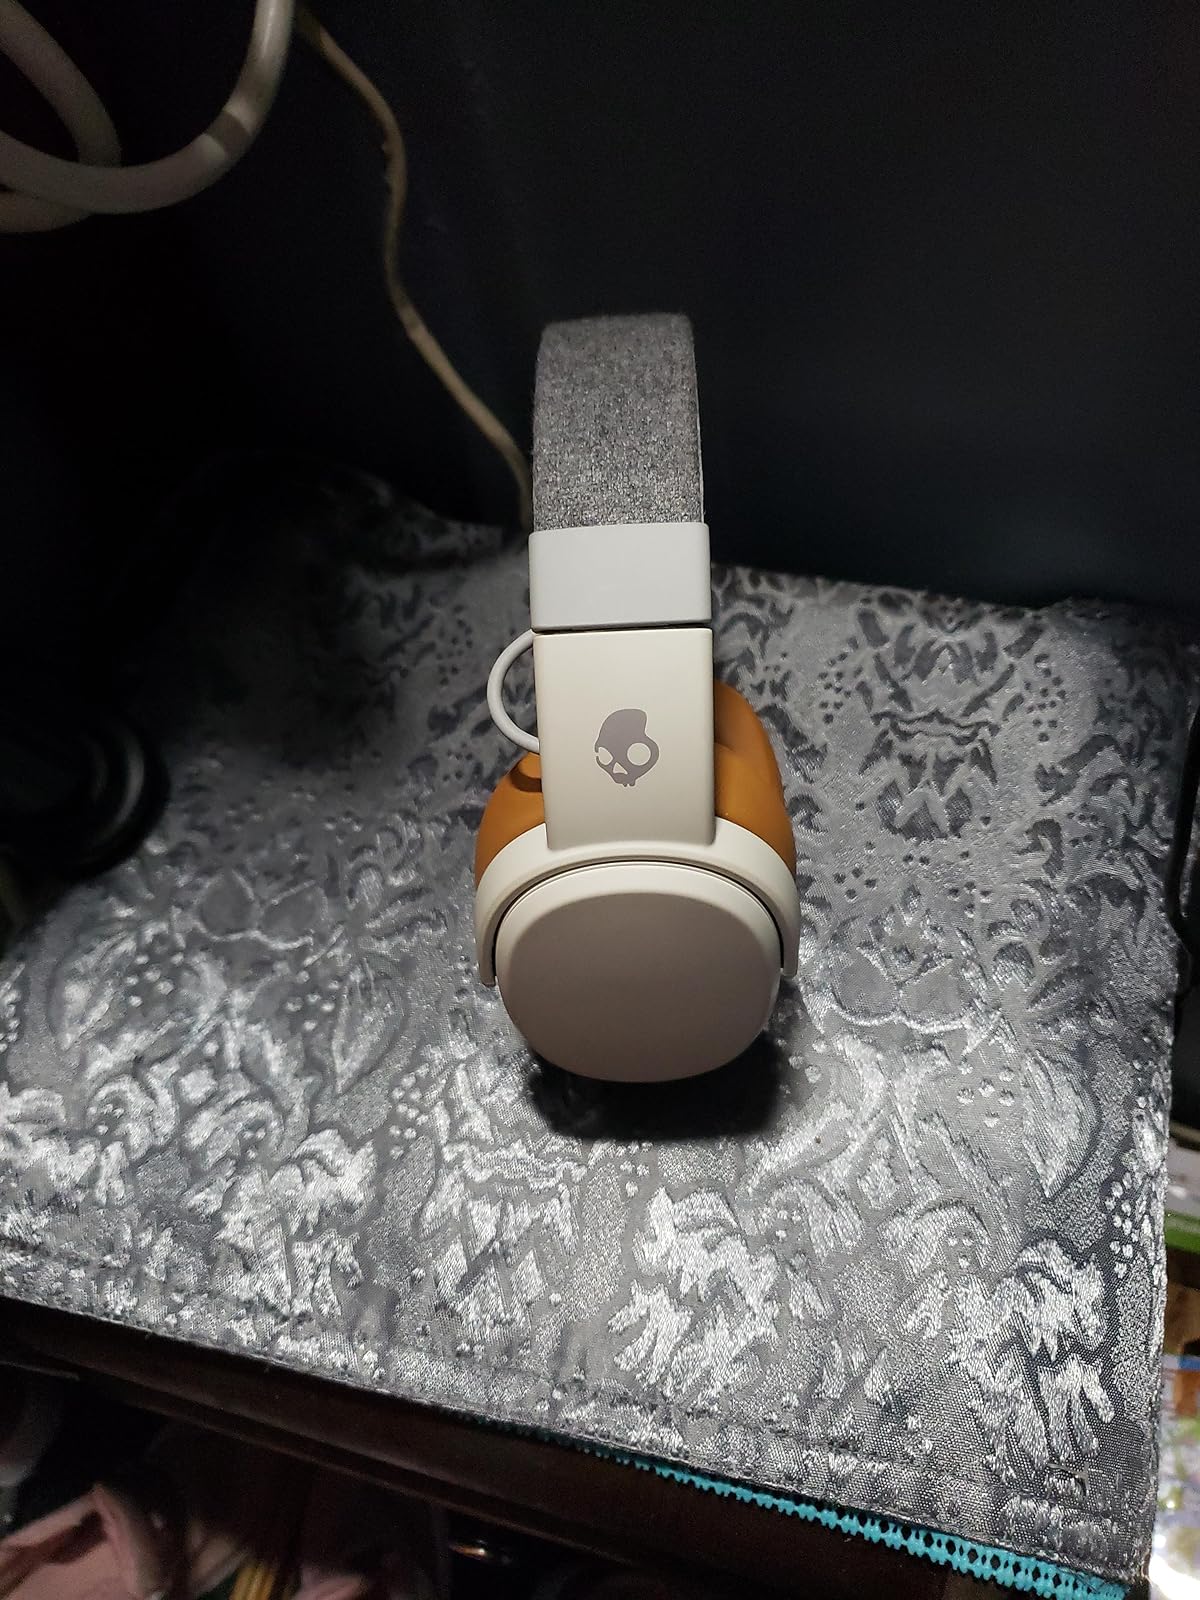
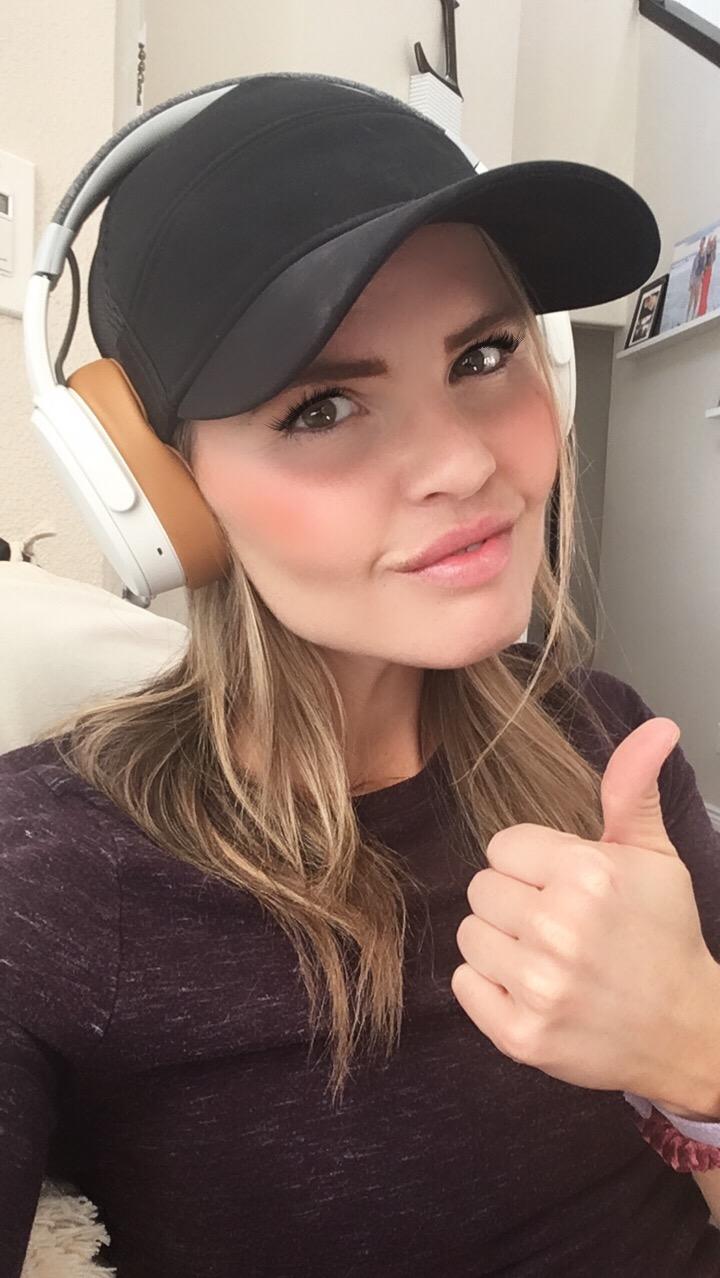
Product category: headphones
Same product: yes